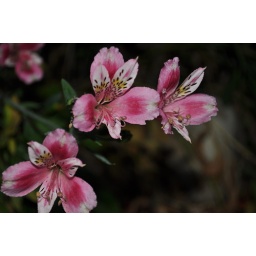
Pink flowers that survive the dog run by the house